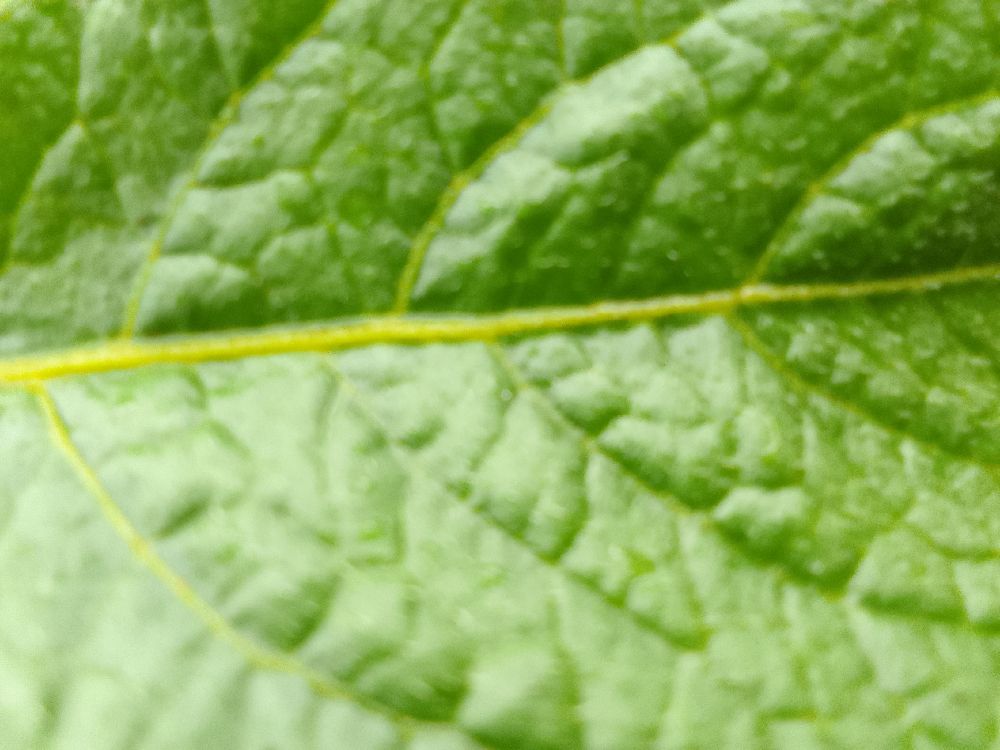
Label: Healthy